Victory Day (song)

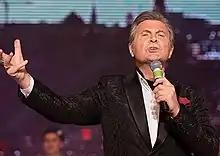
Lev Leschenko performing "Den Pobedy" in 2016

Although the performance of the song was strongly discouraged, Lev Leshchenko, one of the most popular Soviet singers, dared to premiere it during his concert in Alma-Ata in late April. Then the song was performed in the "Little Blue Light" TV show on 9 May by another singer, Leonid Smetannikov, but his interpretation was rather lackluster and failed to attract attention. Thereupon the song was not performed until 10 November when Leshchenko revived it for a grand concert, which was broadcast live on Soviet television and that took place in the Kremlin Palace of Congresses on Militsiya Day. His performance astounded the censors but proved to be a runaway success with the audience, who clamored for an encore.